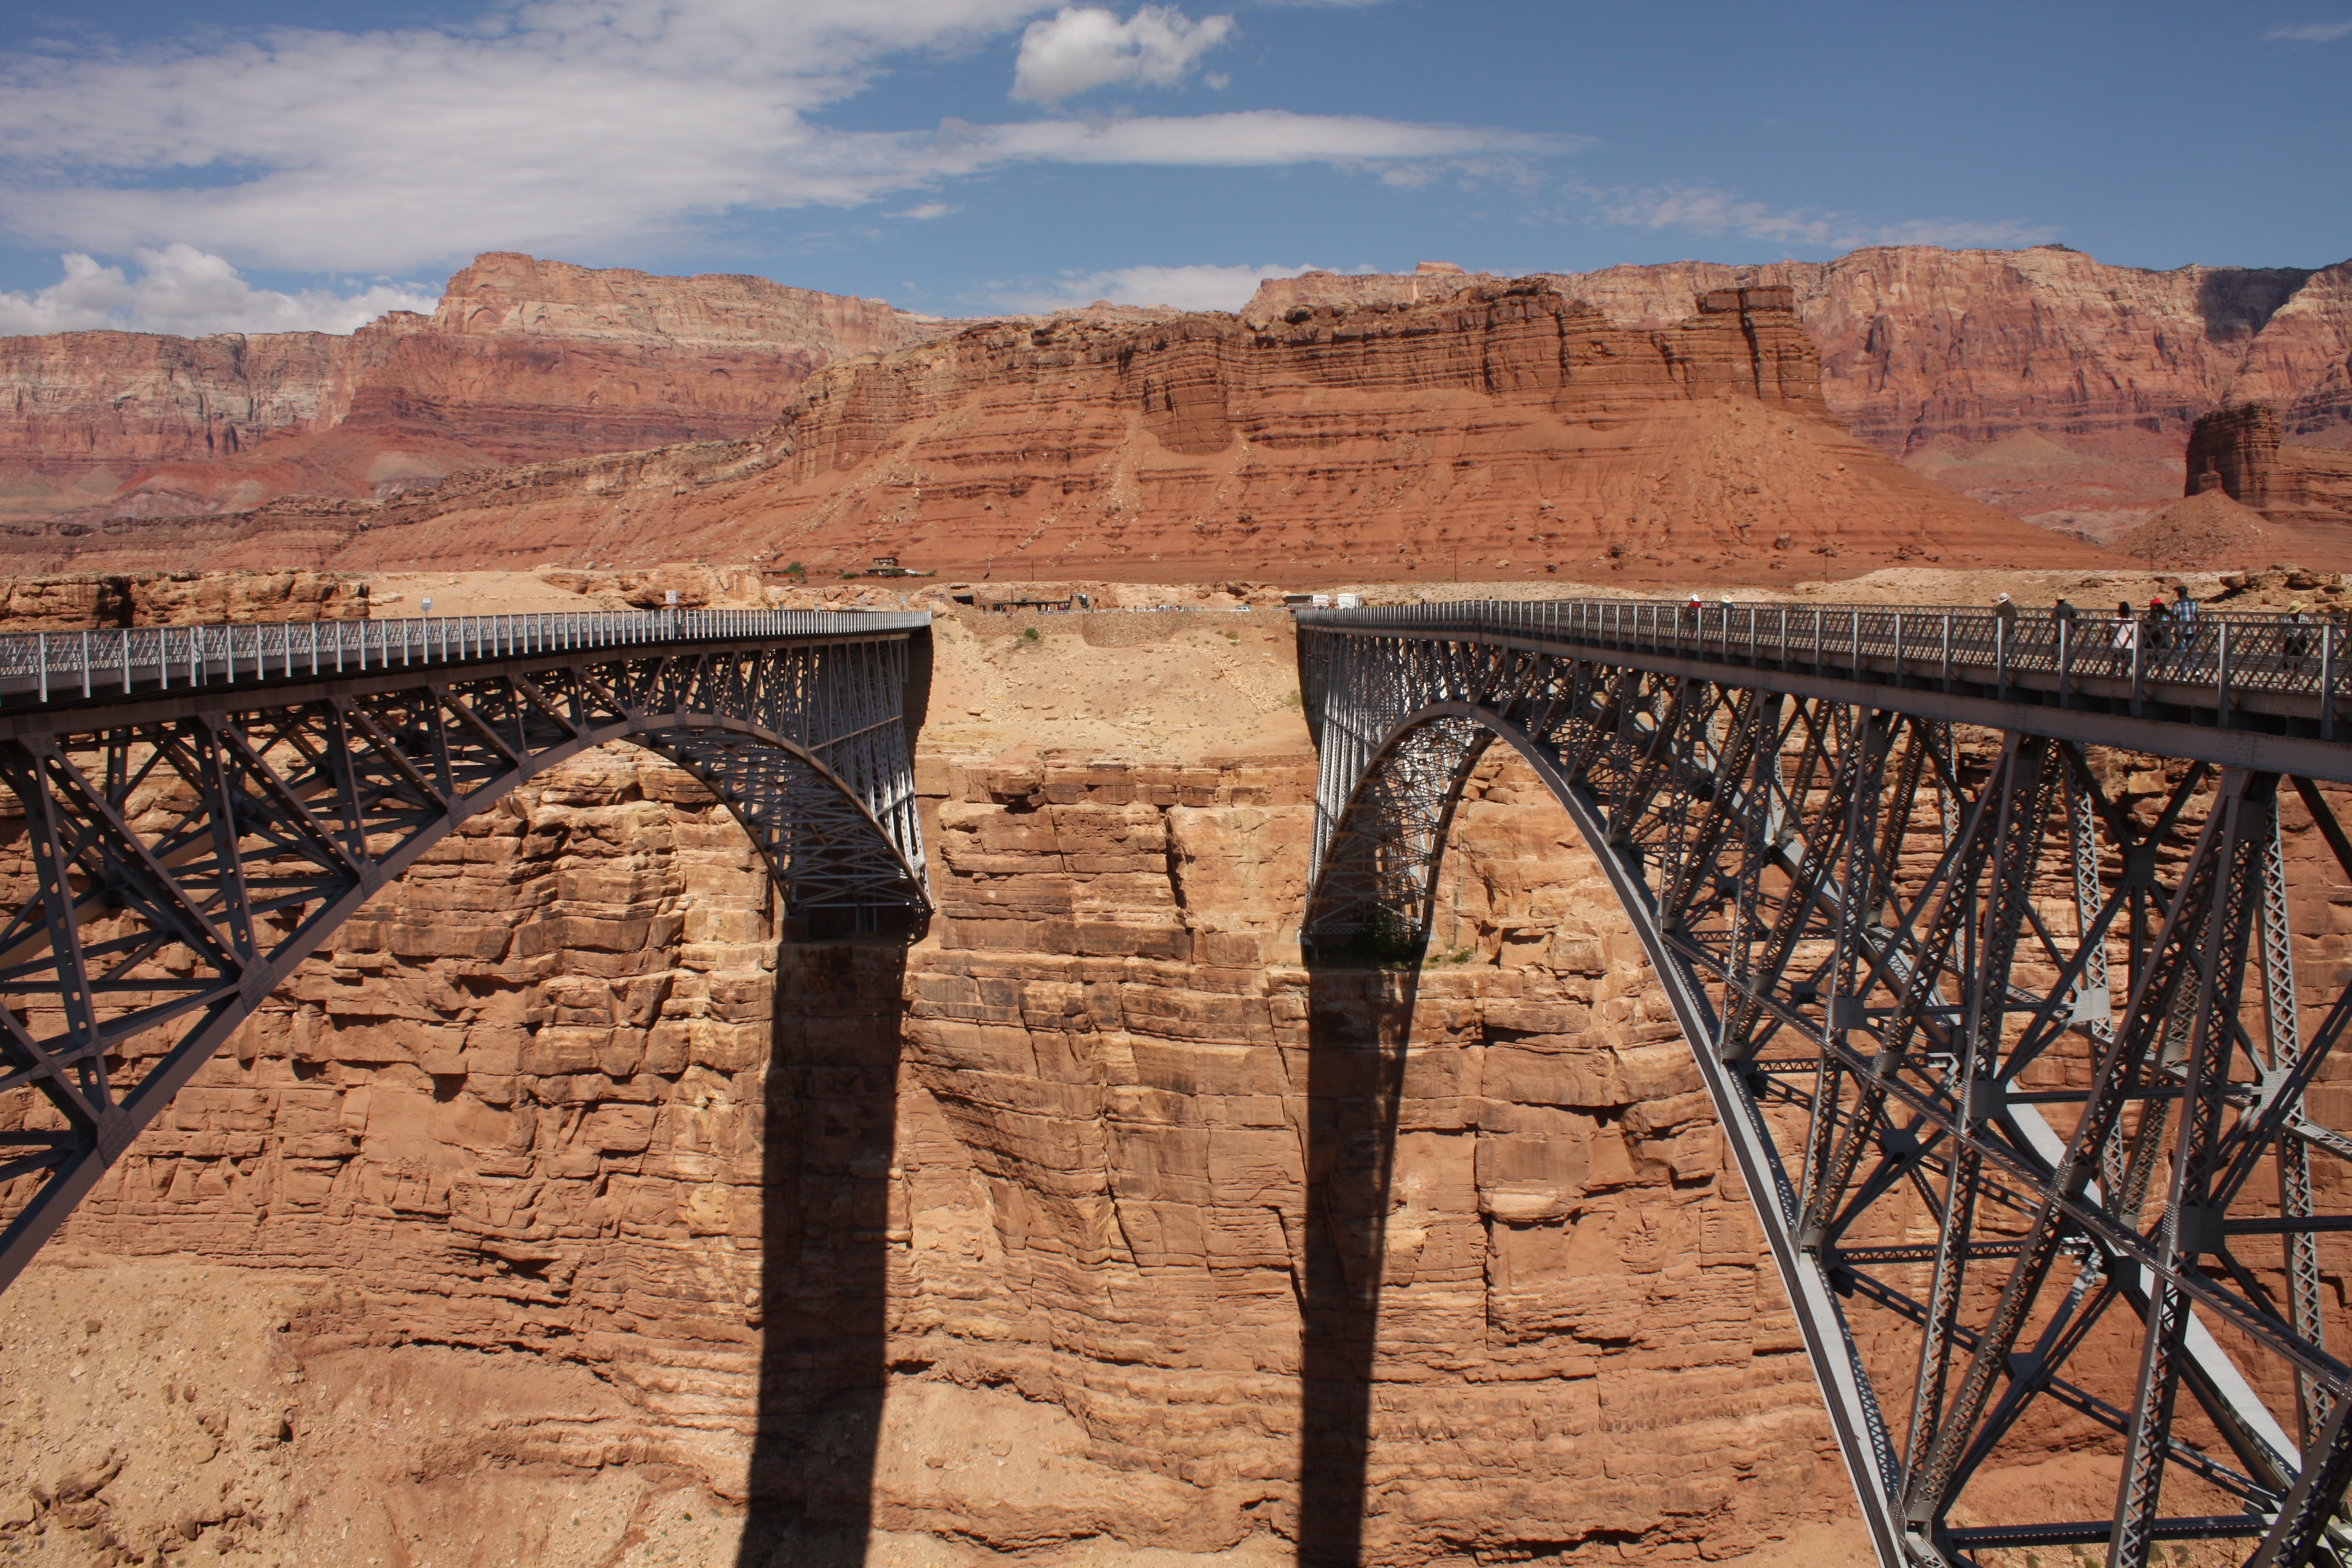
bridge, arch, usa, landmark, canyon, aqueduct, ancient history, the grand canyon, nonbuilding structure